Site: brandenburg
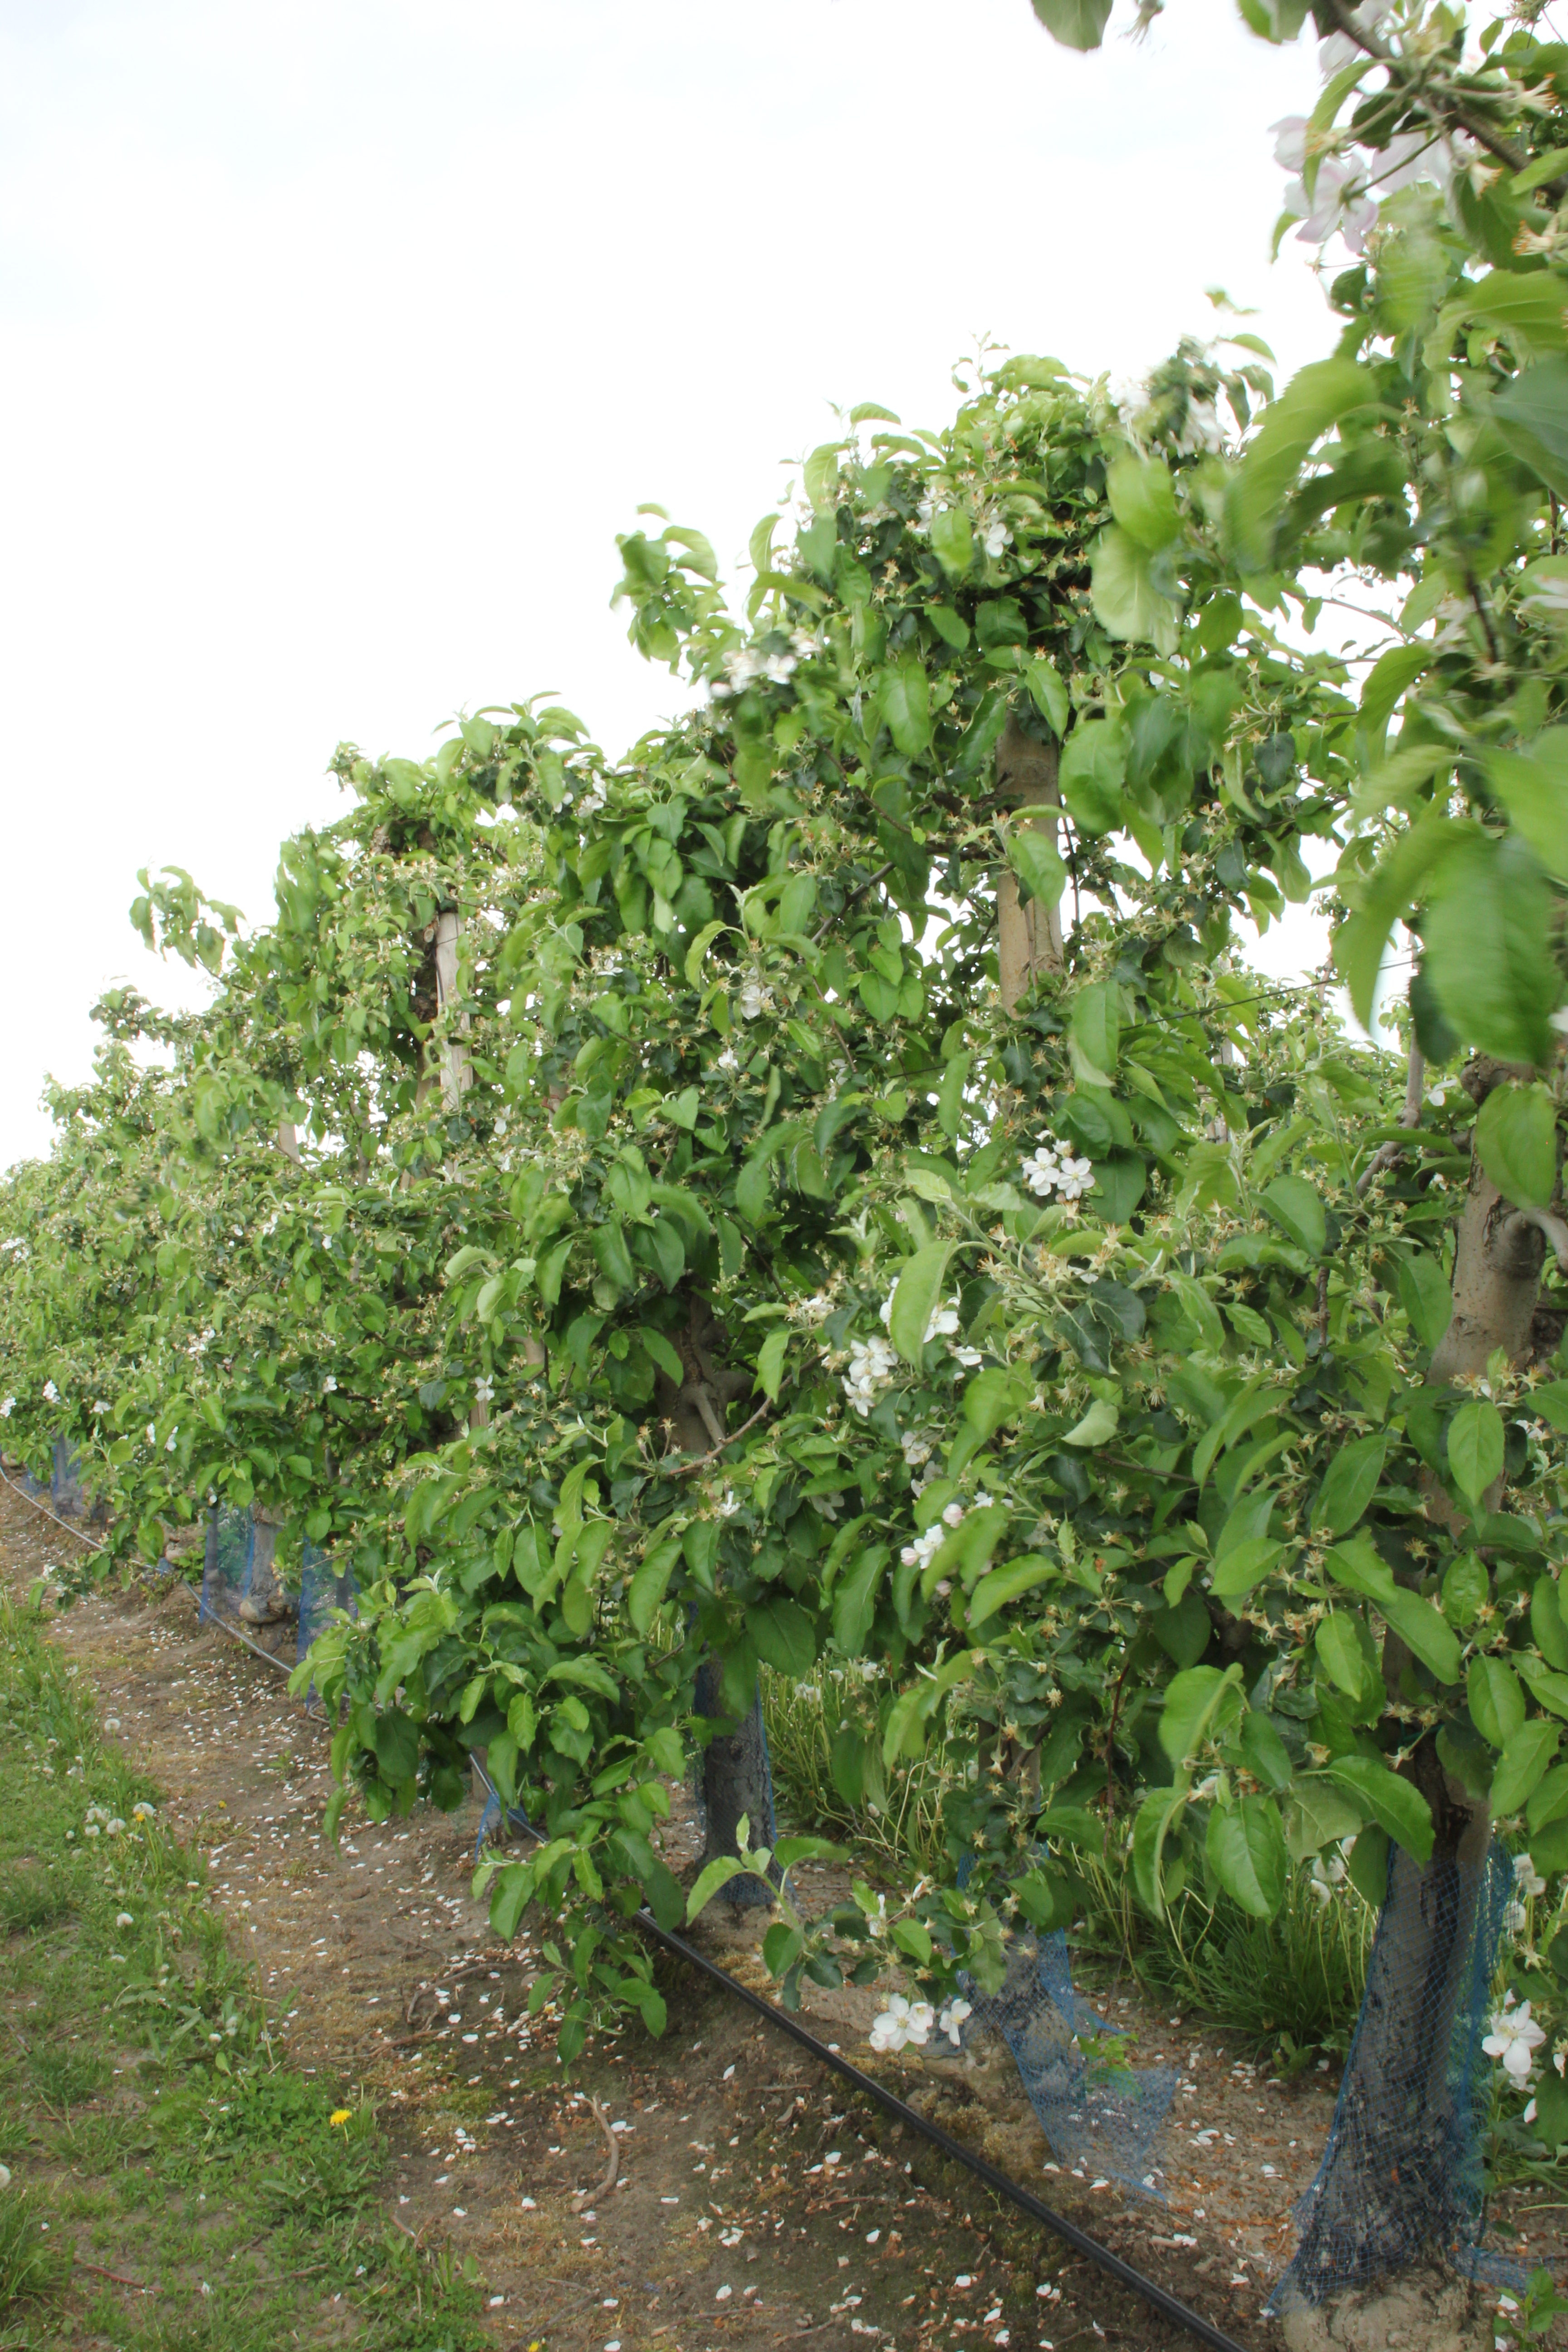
Growth stage (BBCH 67): Flowering